The Shame of the Nation

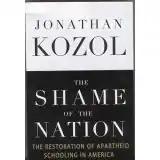

The Shame of the Nation: The Restoration of Apartheid Schooling in America is a 2005 book by educator and author Jonathan Kozol. It describes how, in the United States, black and Hispanic students tend to be concentrated in schools where they make up almost the entire student body.